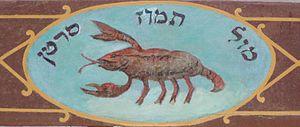
La synagogue Kupa de Cracovie est située à Kazimierz, quartier de Cracovie en Pologne, au 8 rue Jonathan Warschauer. C'est la dernière synagogue construite dans ce quartier qui était avant la Seconde Guerre mondiale à majorité juive. Elle était aussi dénommée la synagogue de l'hôpital en raison de sa proximité avec l'ancien hôpital juif, mais aussi péjorativement la synagogue des pauvres, car elle avait comme fidèles les membres les plus pauvres de la communauté juive.